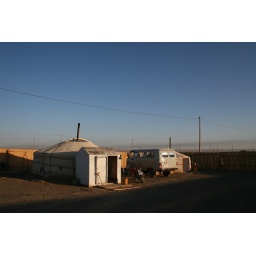
In Dalanzagad, early morning. Another blue sky in the Gobi